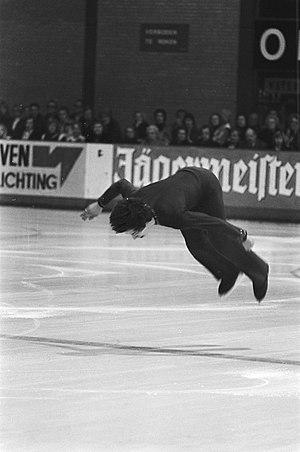
Terry Kubicka, né le 3 avril 1956 à Long Beach, est un patineur artistique américain.